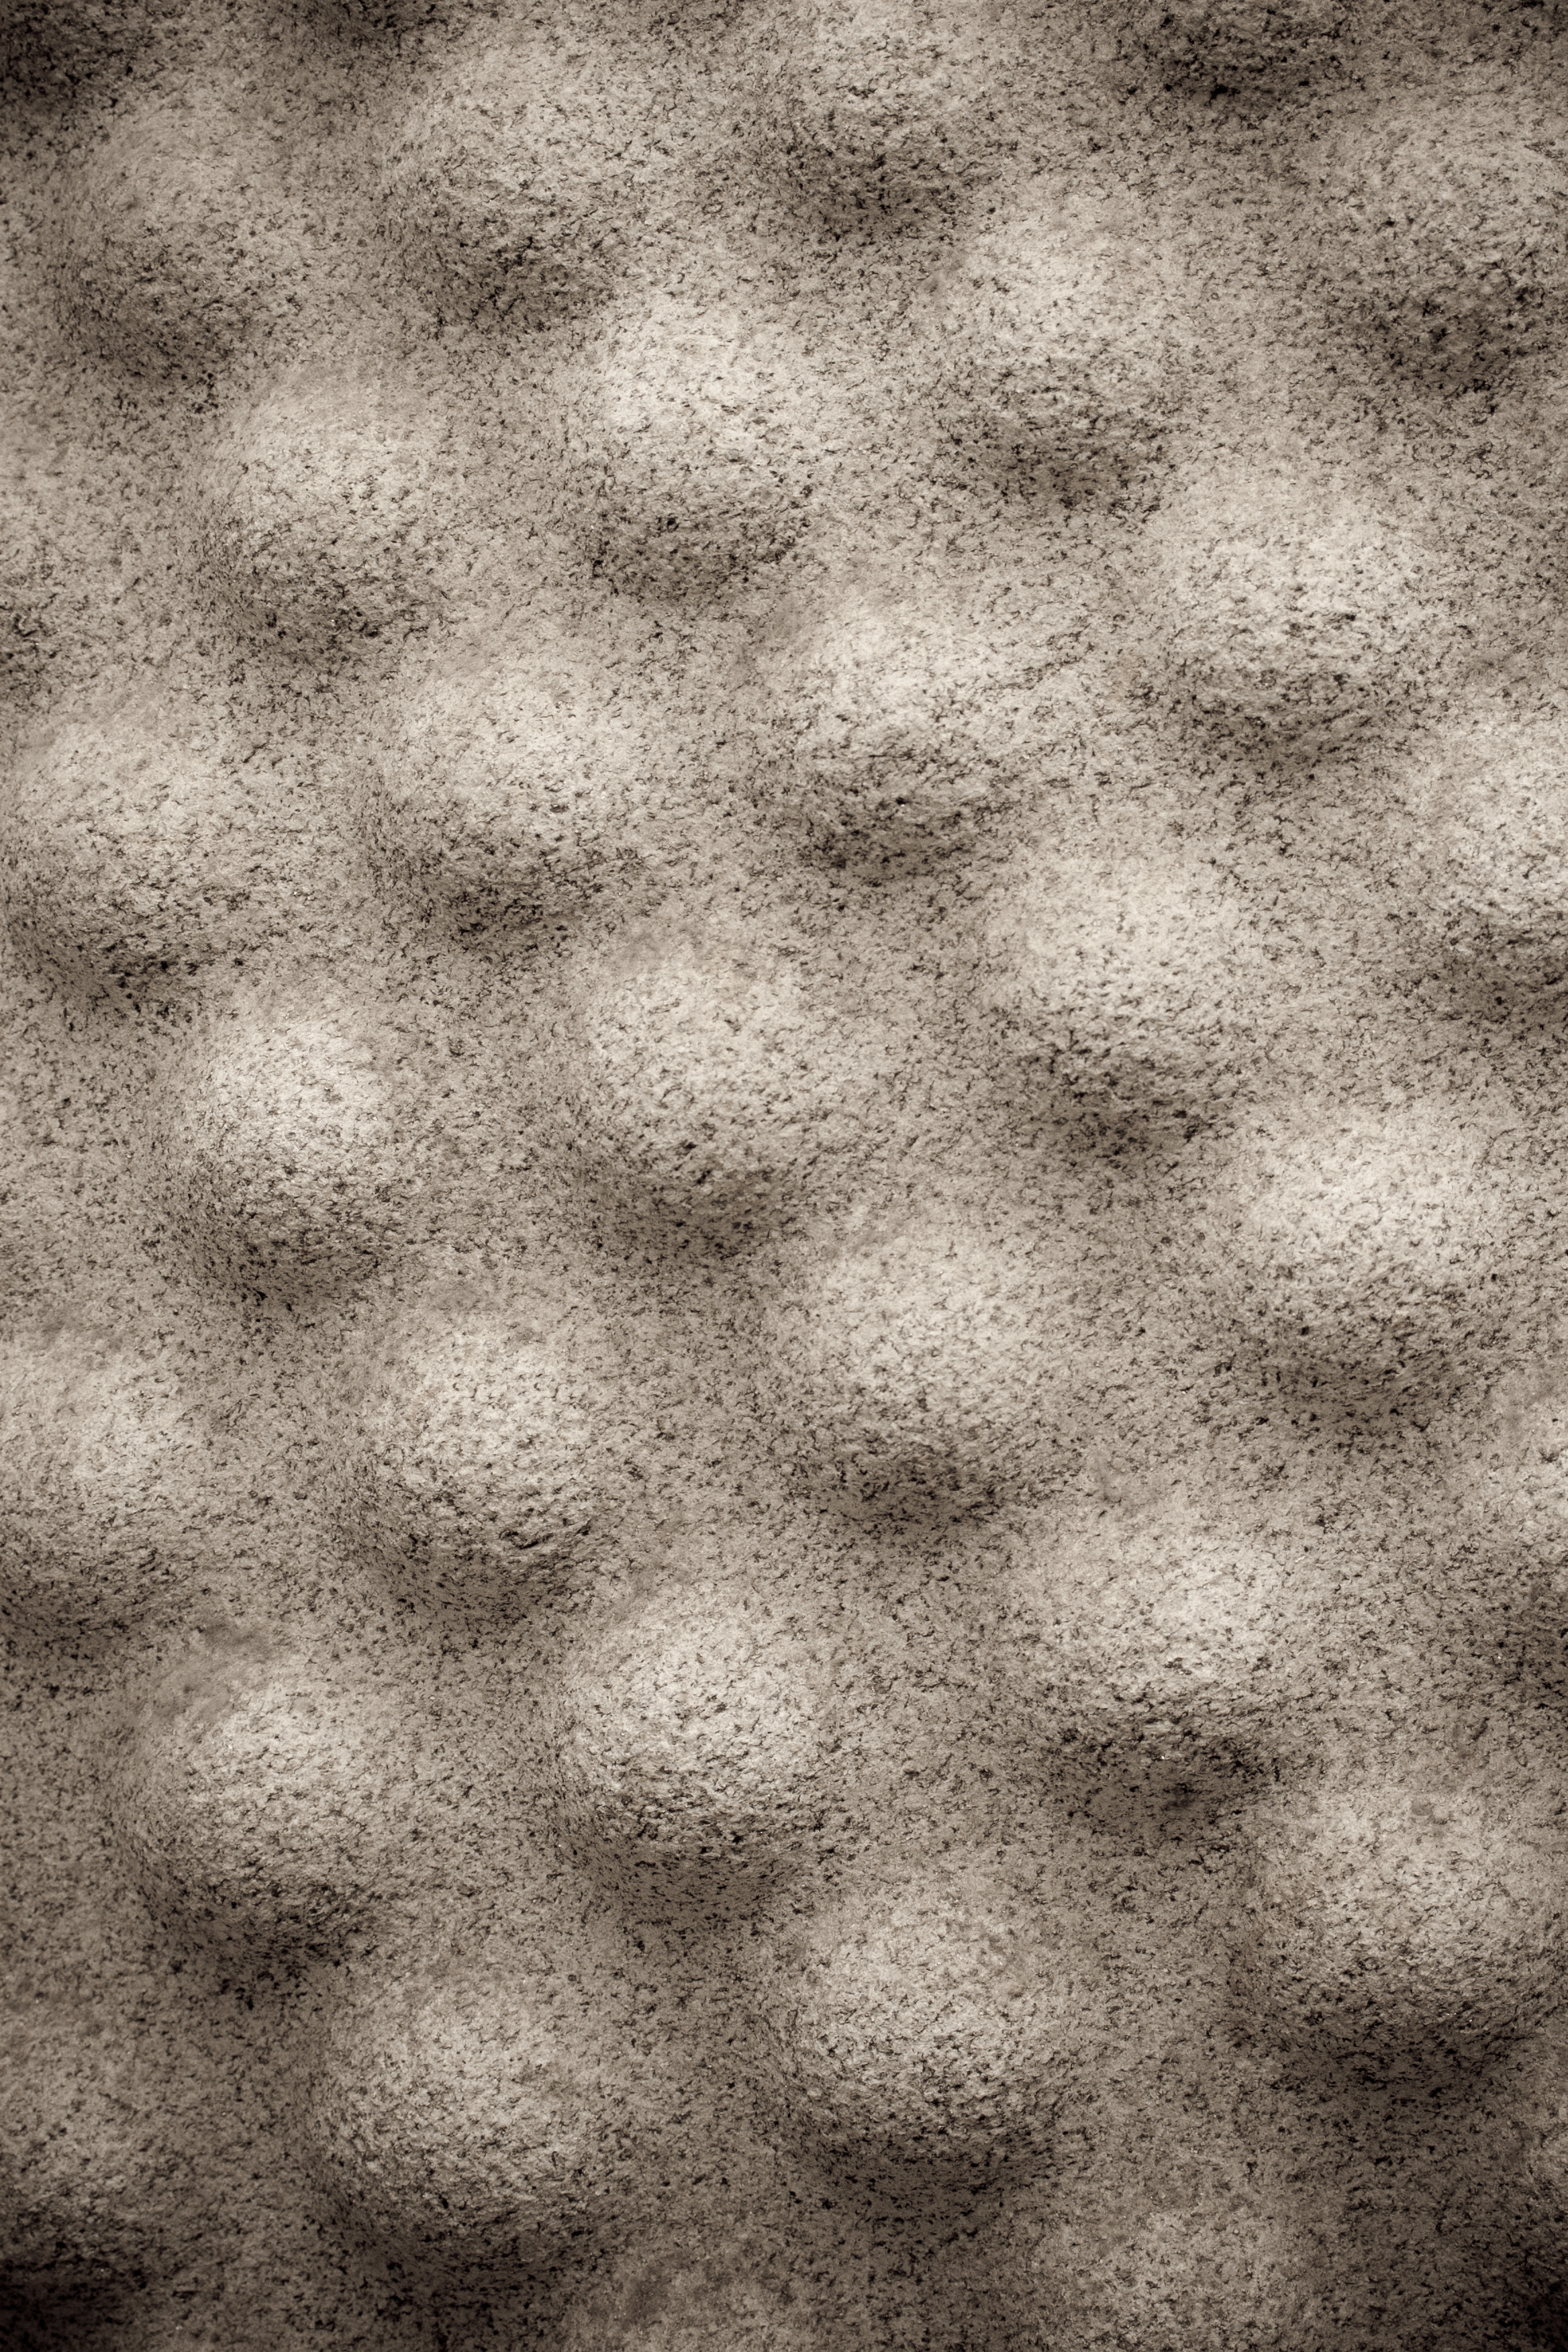
black and white, white, photography, texture, pattern, line, monochrome, circle, close up, sculpture, design, symmetry, shape, edenproject, monochrome photography